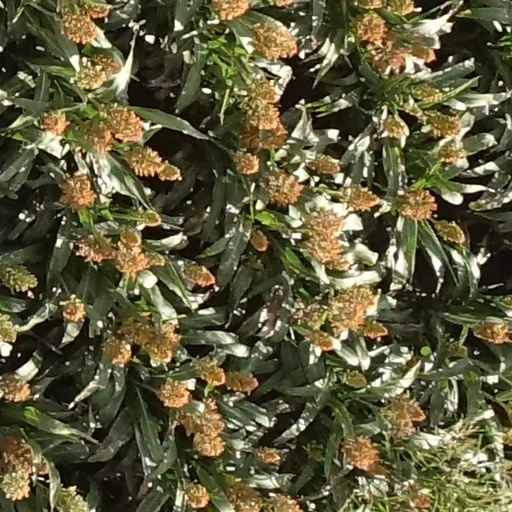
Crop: sorghum